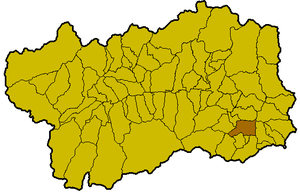
Arnad est une commune italienne de la basse région Vallée d'Aoste.